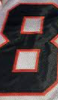
Number: 8